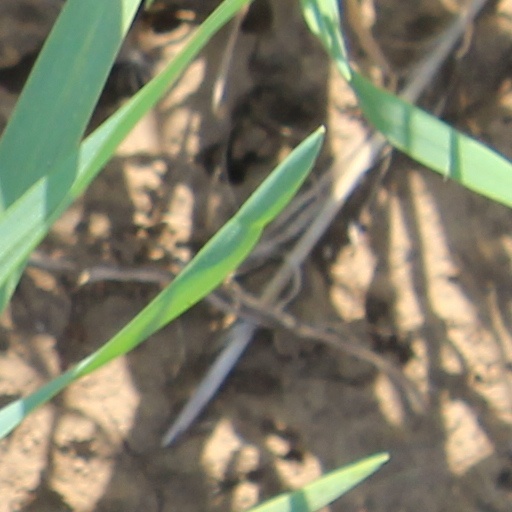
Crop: wheat